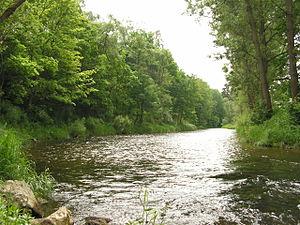
La Želivka est une rivière de la Tchéquie, affluent en rive gauche de la Sázava, donc sous-affluent du fleuve l'Elbe.